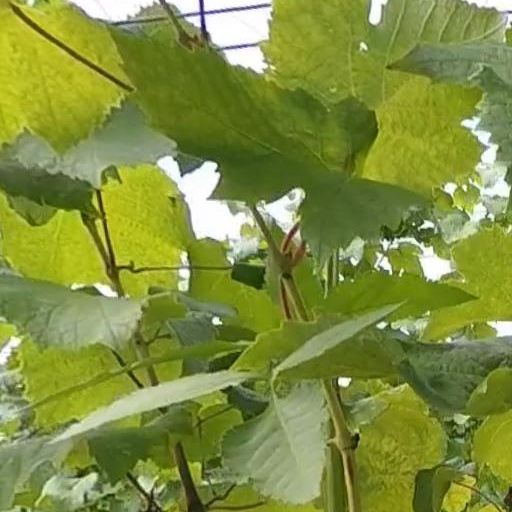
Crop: grape